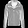
Label: Coat